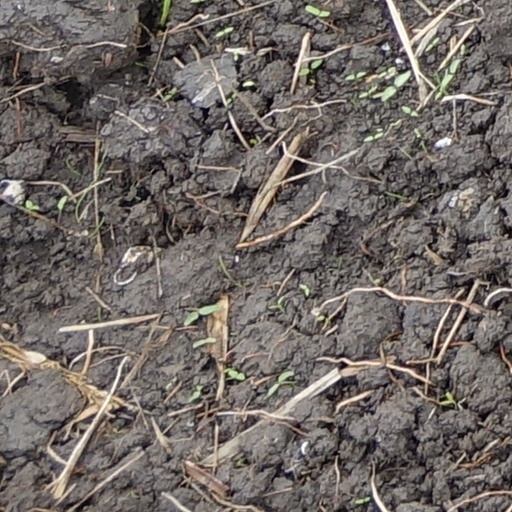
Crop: wheat